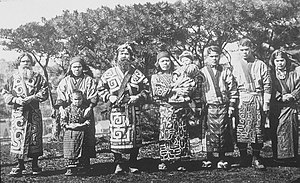
Ainuere
En gruppe ainu, fotografi fra 1904.
Ainuerne er sandsynligvis Japans oprindelige befolkning. De stammer sandsynligvis fra Jōmon-befolkningen og proto-japanerne.